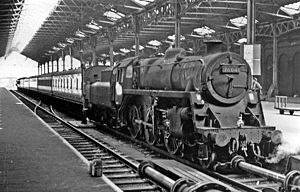
Marylebone Station / National Rail / Historie / 1958 til 1980'erne – nedskæringerne
Ankommende lokaltog i 1961.
Marylebone Station eller London Marylebone er en National Rail- og London Underground-station i det centrale London. Den er placeret midtvejs mellem fjerntogsstationerne Euston og Paddington, cirka 1,6 km fra hver.